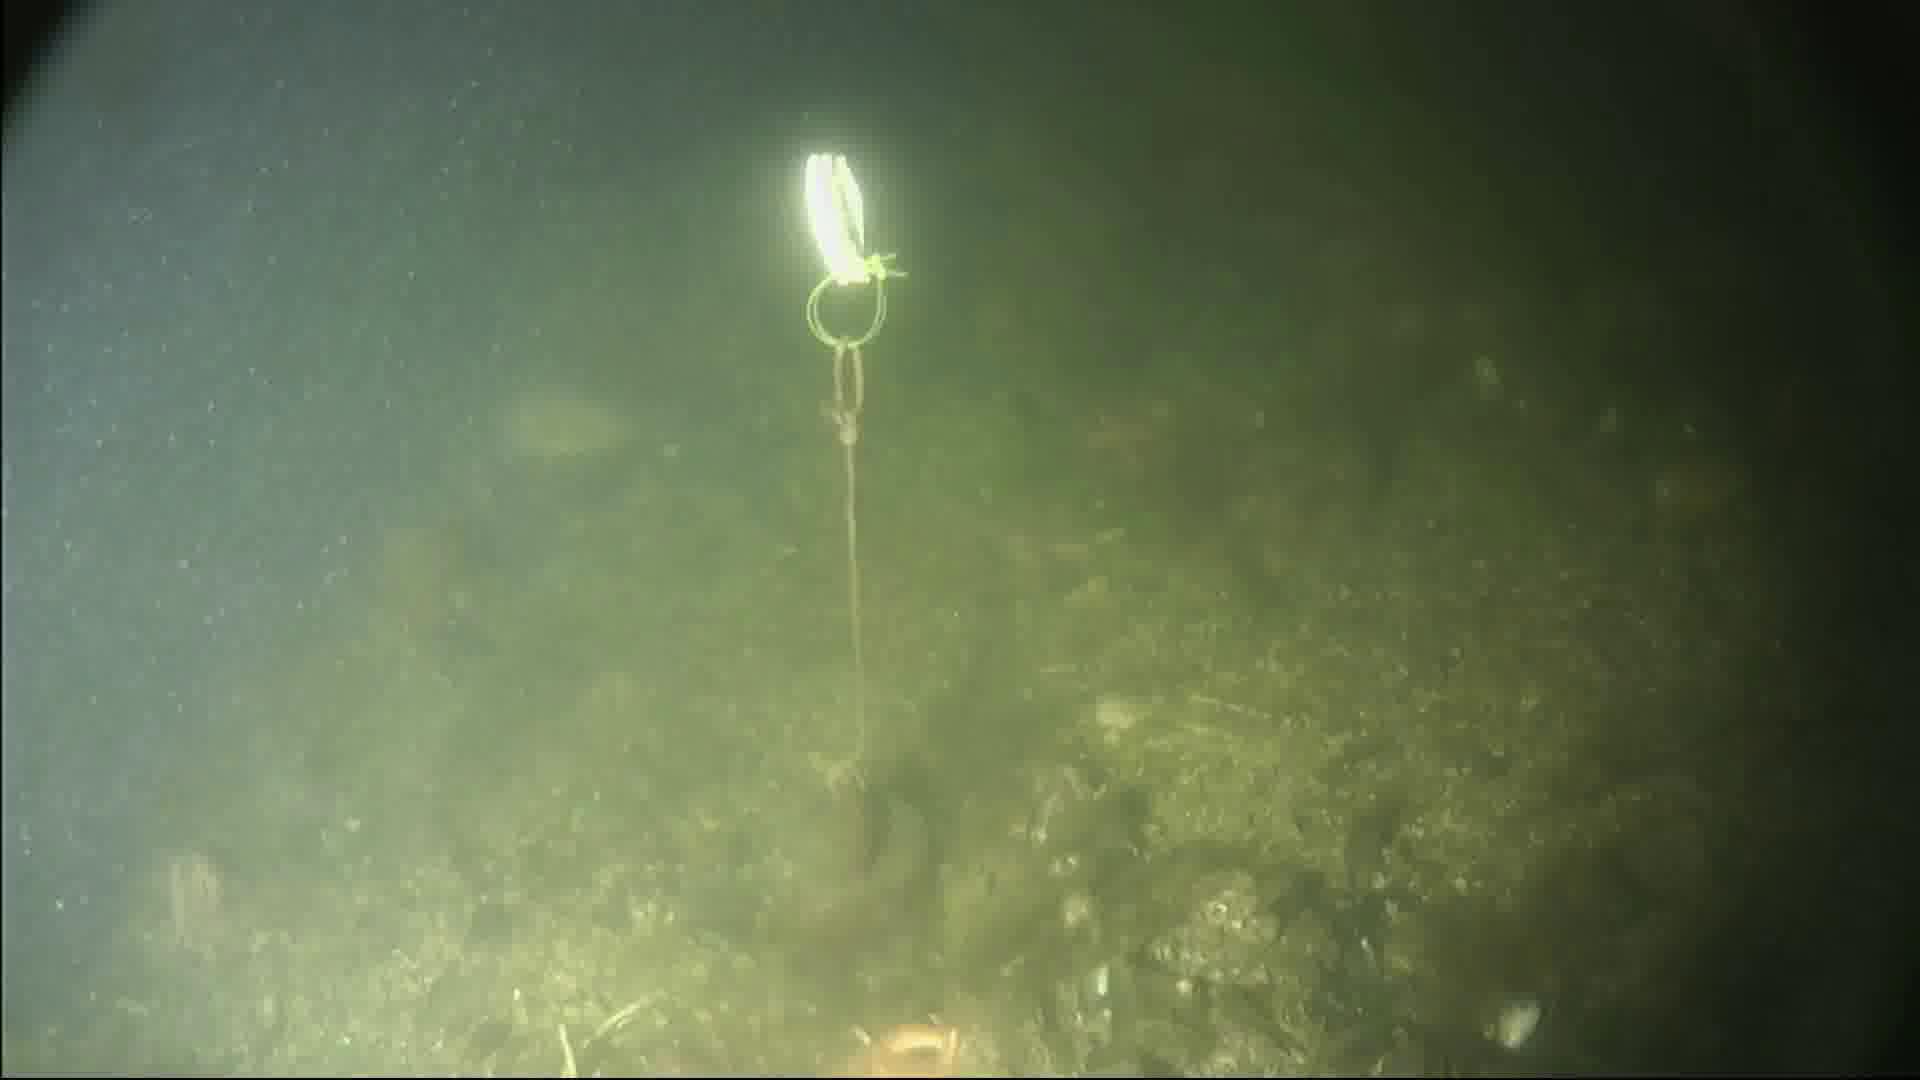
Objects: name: fish
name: starfish